Thersites

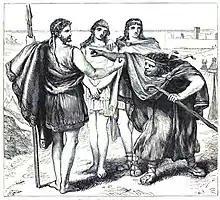
Thersites and Achilles, illustration for Shakespeare's 'Troilus & Cressida'.

The "Iliad" does not mention his father's name, which may suggest that he should be viewed as a commoner rather than an aristocratic hero. However, a quotation from another lost epic in the Trojan cycle, the "Aethiopis", names his parents as Agrius of Calydon and Dia, a daughter of King Porthaon.